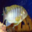
Label: aquarium_fish